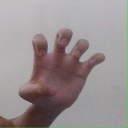
अक्षर: झ